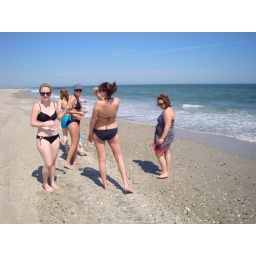
Sarah, Rachel, Kristen, Jennifer and Jessica in the beach dress code - black bathing suits only